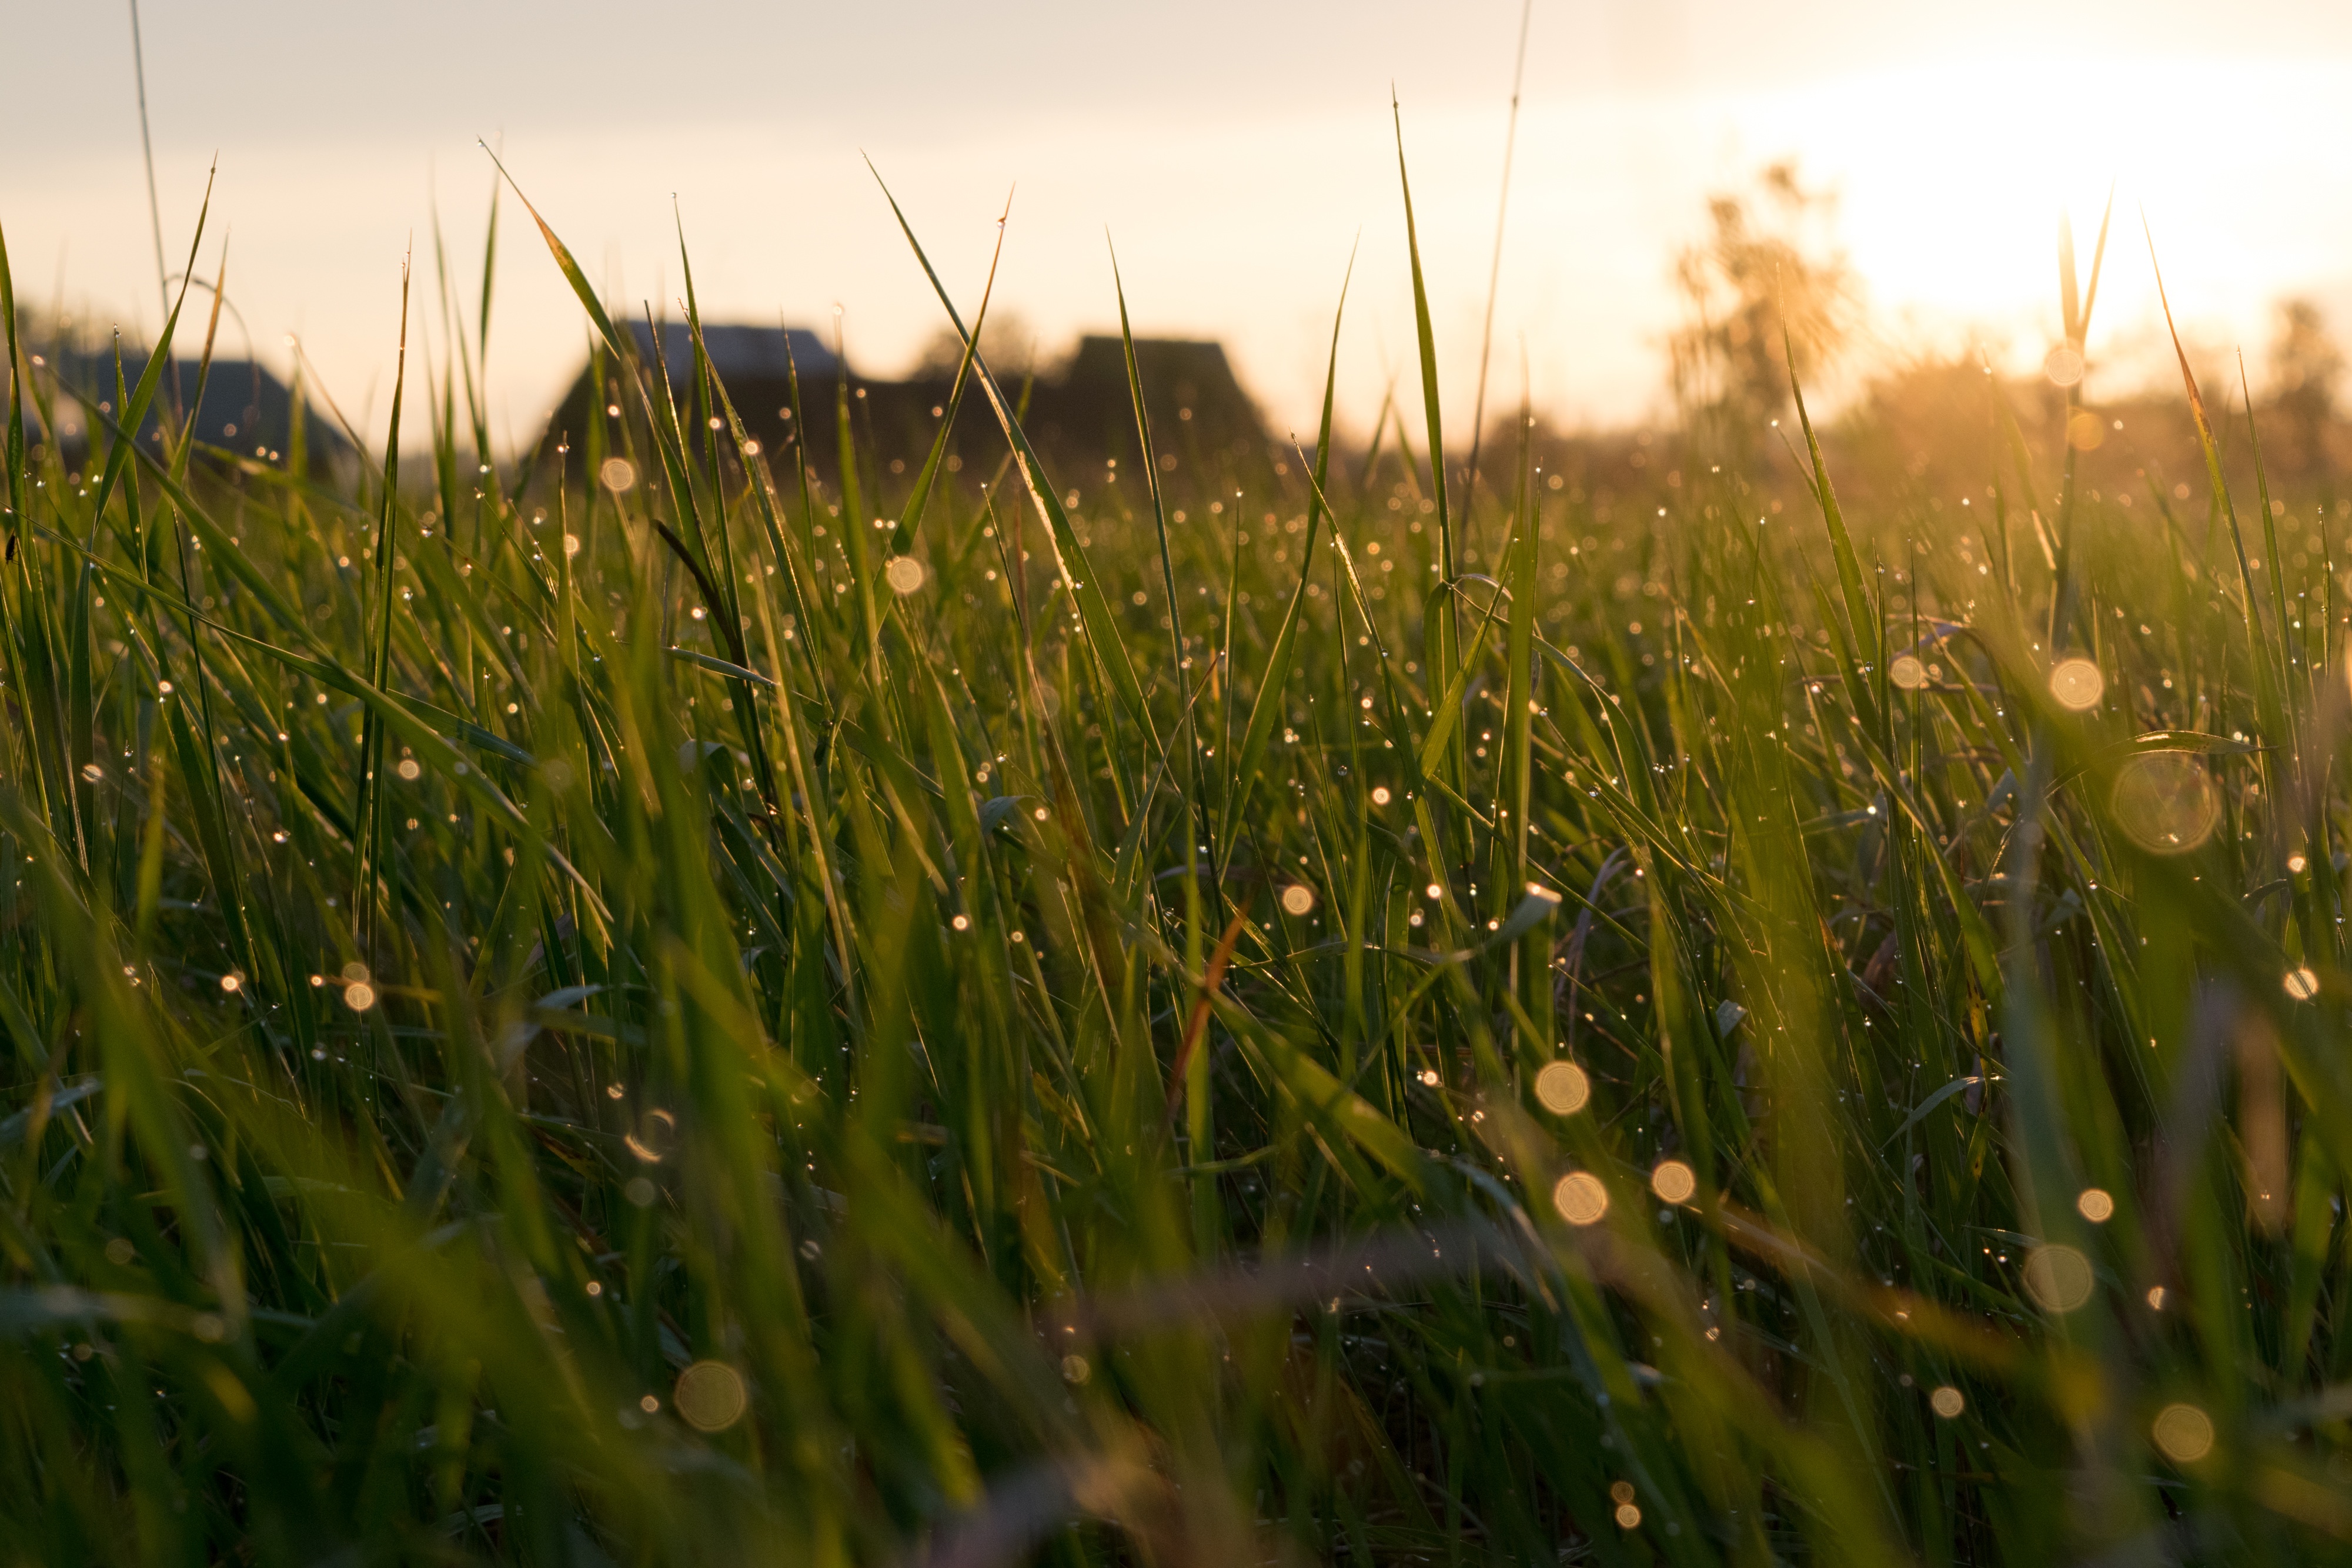
nature, grass, plant, sunset, field, lawn, meadow, prairie, sunlight, morning, leaf, flower, green, crop, agriculture, grassland, habitat, rural area, paddy field, grass family, phragmites